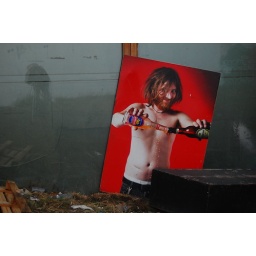
A random abandoned photo canvas in the car park of a building in Reykjavik.